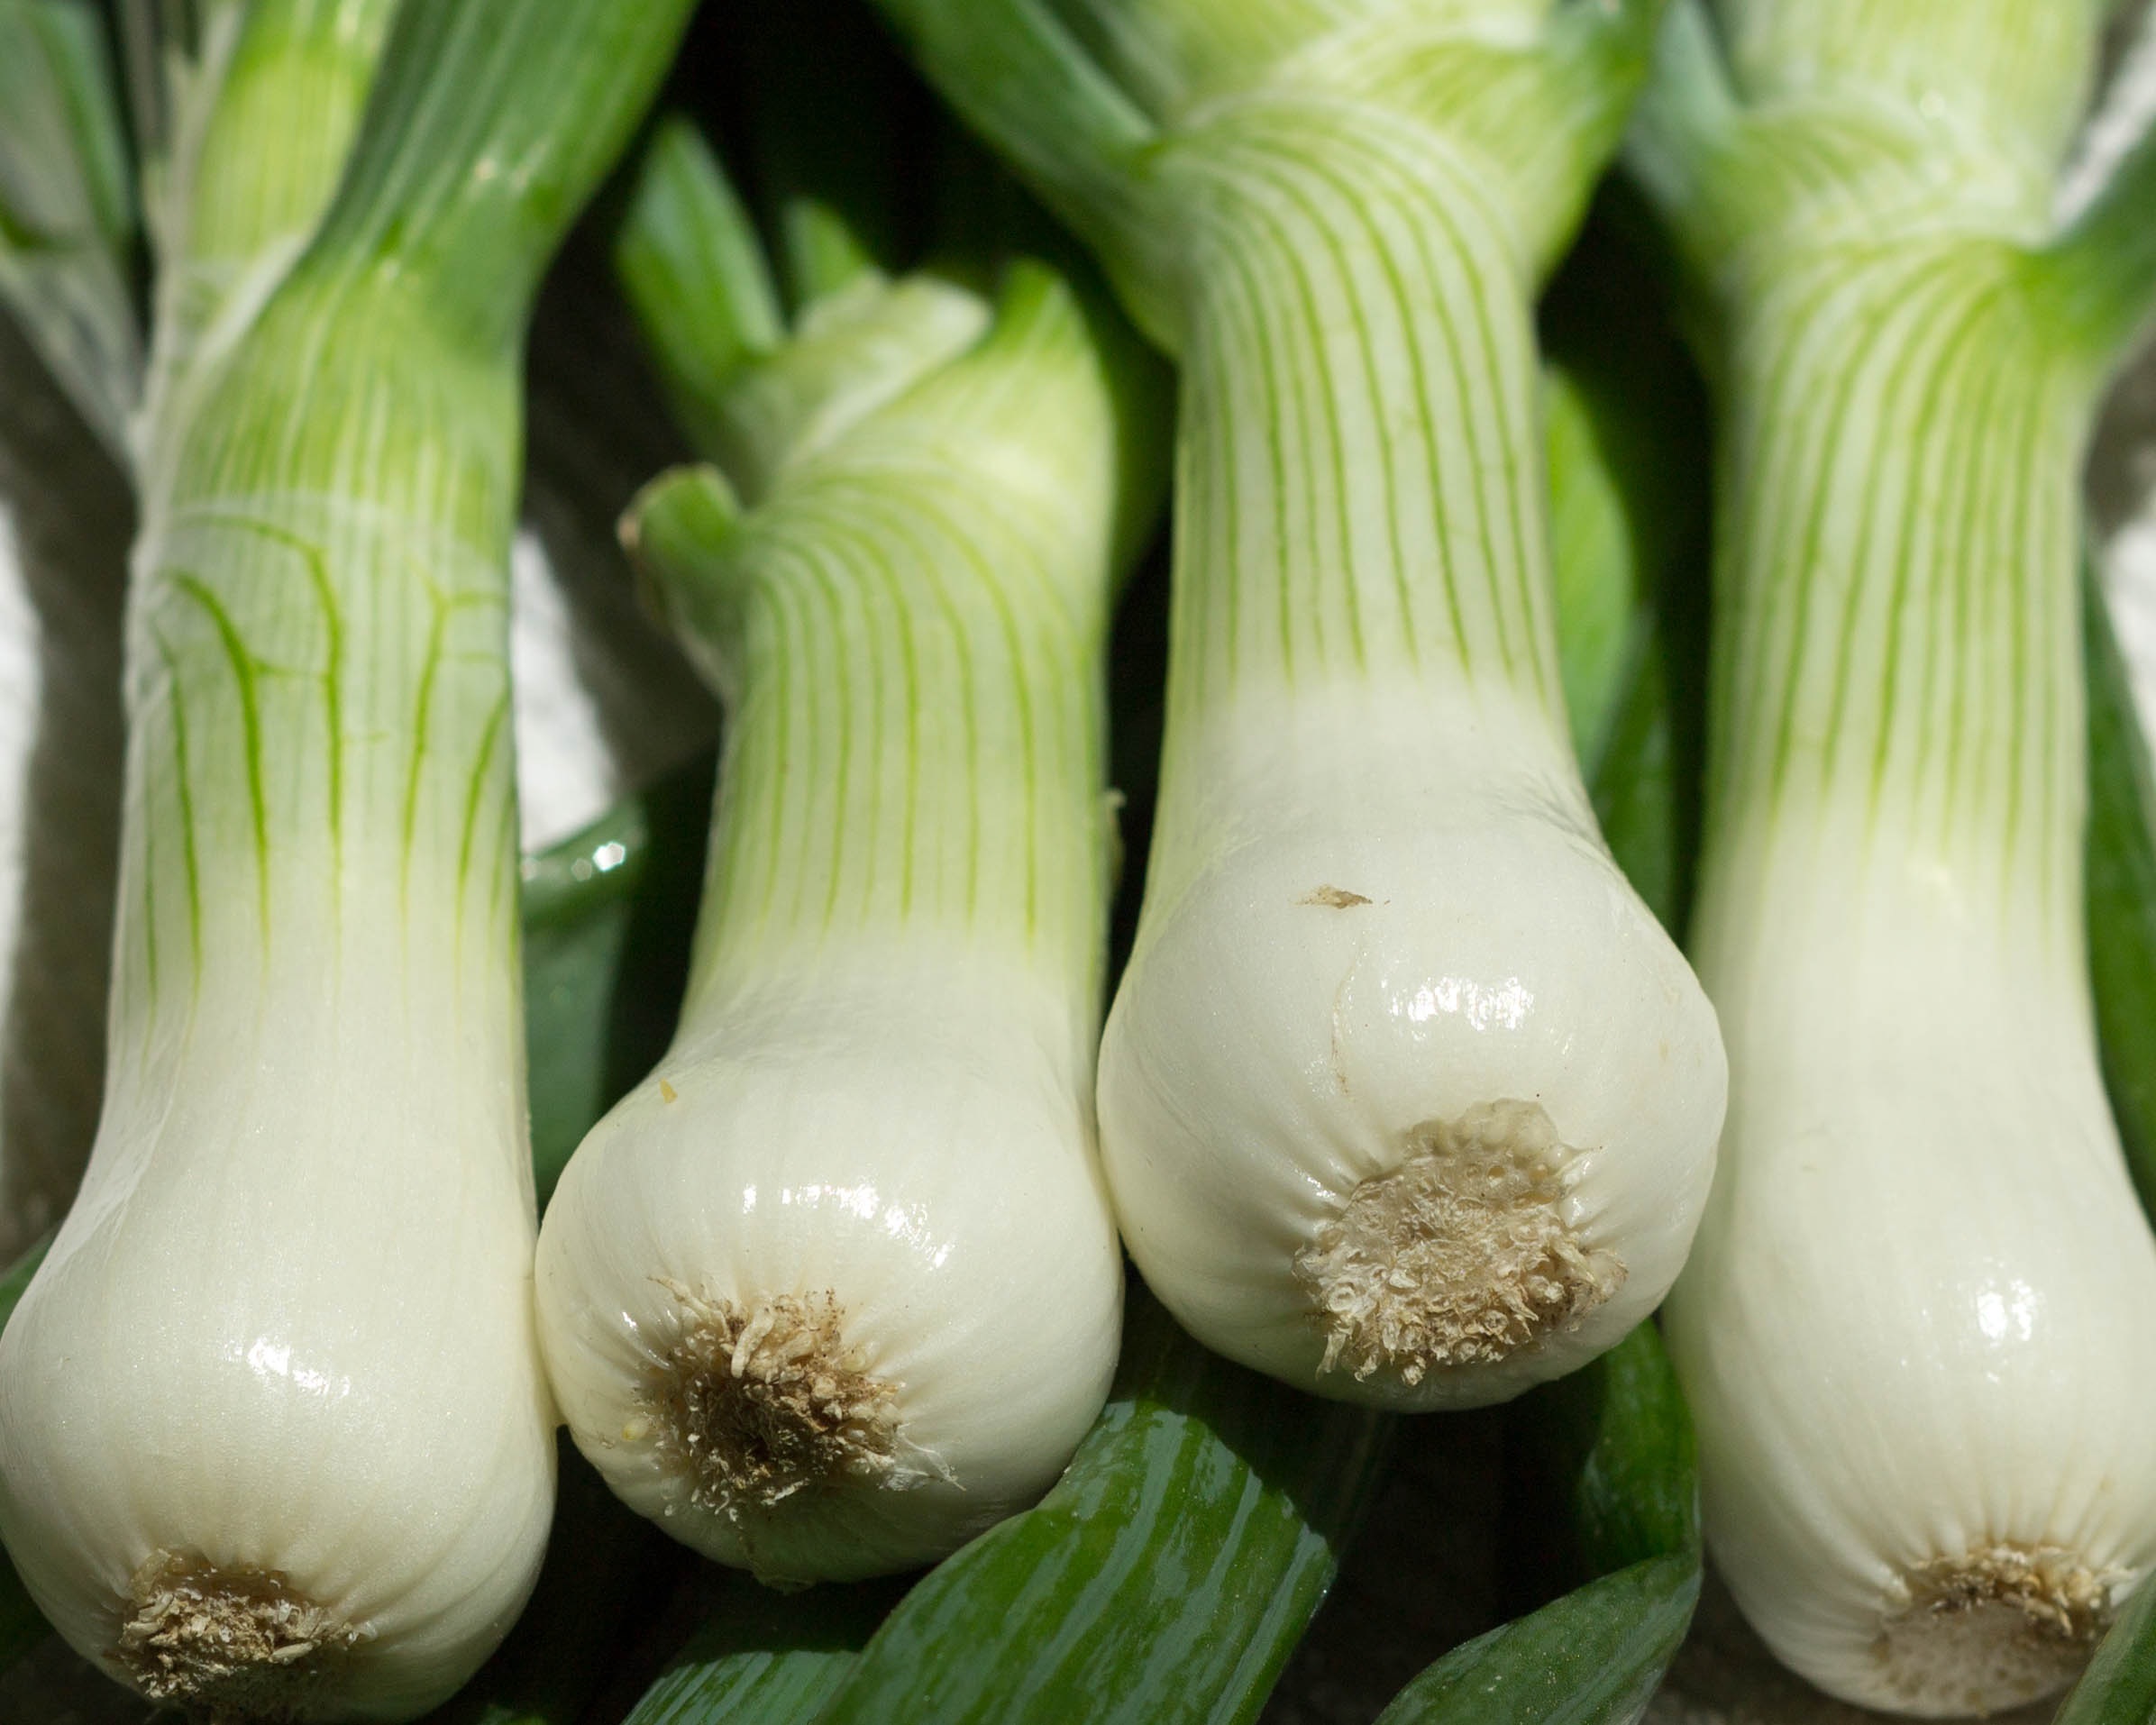
plant, flower, young, food, salad, spring, green, ingredient, produce, vegetable, fresh, healthy, onion, gourd, nutrition, vegetarian, leek, diet, organic, flowering plant, fennel, spring onion, plant stem, land plant, onion genus, brassica rapa, scallion, welsh onion